Robert Venturi

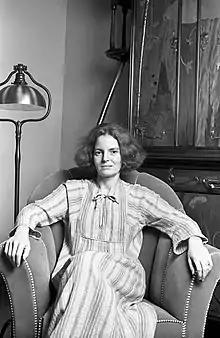
Venturi's wife and business partner Denise Scott Brown, 1978

A controversial critic of what he saw as the blithely functionalist and symbolically vacuous architecture of corporate modernism during the 1950s, Venturi was one of the first architects to question some of the premises of the Modern Movement. He published his "gentle manifesto", "Complexity and Contradiction in Architecture" in 1966; in its introduction, Vincent Scully called it "probably the most important writing on the making of architecture since Le Corbusier's "Vers Une Architecture" of 1923." The work was derived from course lectures at the University of Pennsylvania, and Venturi received a grant from the Graham Foundation in 1965 to aid in its completion. The book demonstrated, through countless examples, an approach to understanding architectural composition and complexity, and the resulting richness and interest. Citing vernacular as well as high-style sources, Venturi drew new lessons from the buildings of architects familiar (Michelangelo, Alvar Aalto) and, at the time, forgotten (Frank Furness, Edwin Lutyens). He made a case for "the difficult whole" rather than the diagrammatic forms popular at the time, and included examples — both built and unrealized — of his work to demonstrate the possible application of such techniques. The book has been published in 18 languages to date.